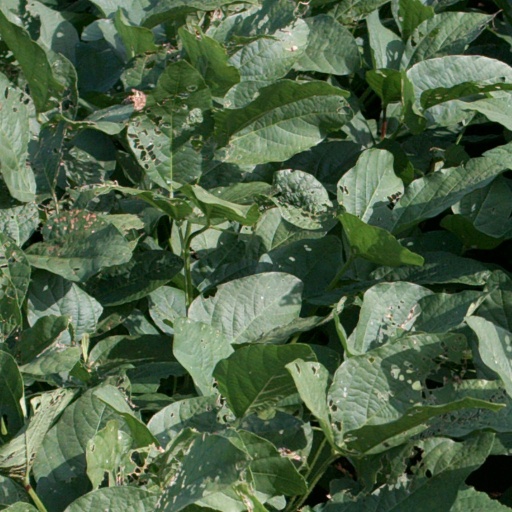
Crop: soybean